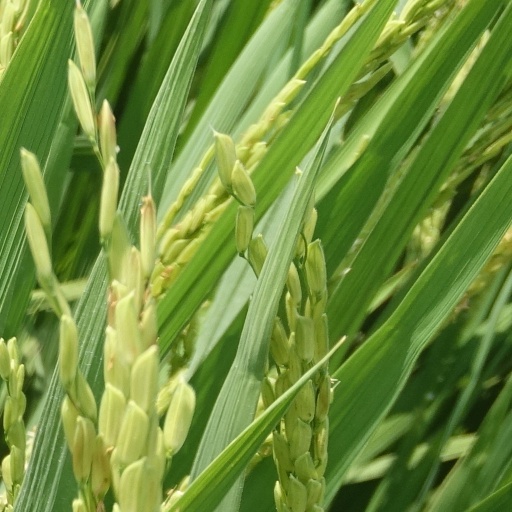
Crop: rice